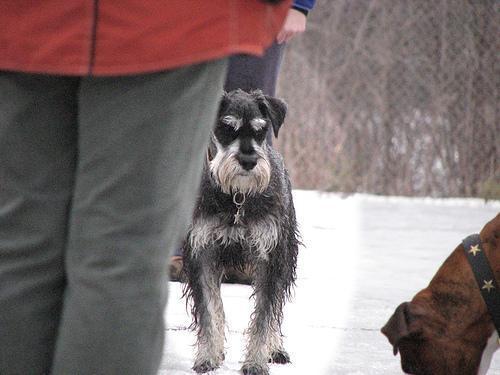
standard_schnauzer